Pachyphytum bracteosum

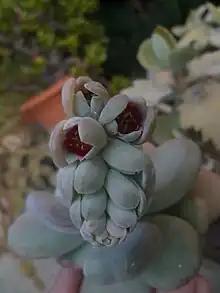
The plant flowering

"Pachyphytum bracteosum" is a leafy and fleshy succulent. The leafy stems grow up to long and thick. Fallen leaves form circular leaf scars low on the stem. The purplish or bluish green leaves are thick and flattened. The leaves are oblanceolate and terete, growing upwards of long. Lower leaves grow at a right angle to the stem; upper leaves are erect or curved. The peduncles grow upwards of long. The simple and elongate flowering stem grows long. The flowering stem is curved at the apex and is secund. The numerous bracts are arranged in two imbricated rows and have short pedicels. The five sepals are unequal, with two long obtuse, lateral sepals and three other shorter sepals. The lateral sepals are oblong and approximately long. The dark red corolla has five spreading lobes and is about long. The five stamens that alternate with the petals are free from the corolla, while the other five are borne on the petals. The five erect carpels each have a broad scale at their base. The anthers are ovate, the styles are subulate, and the stigmas are capitate.